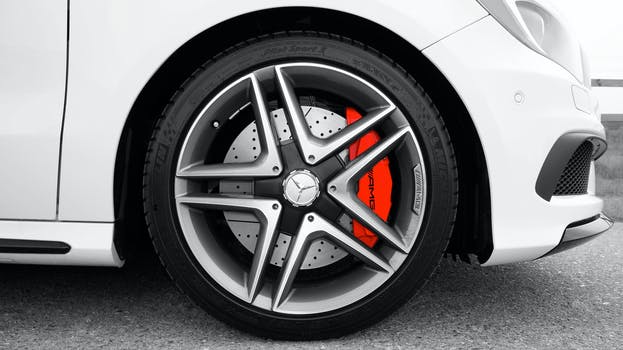
Label: No Watermark